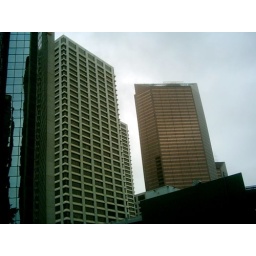
Some office towers in downtown Calgary.